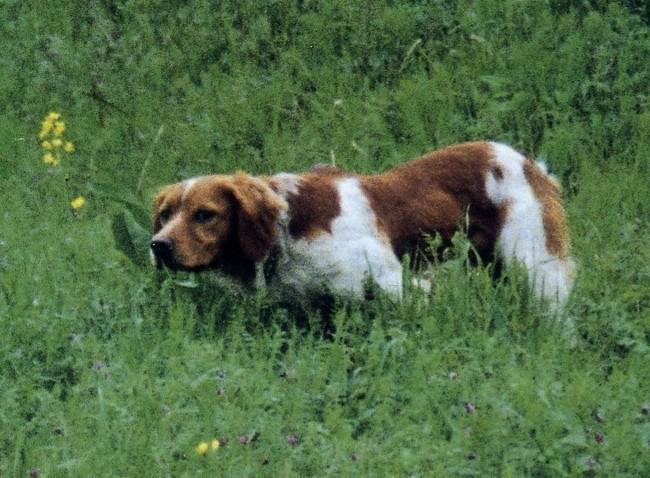
Brittany_spaniel